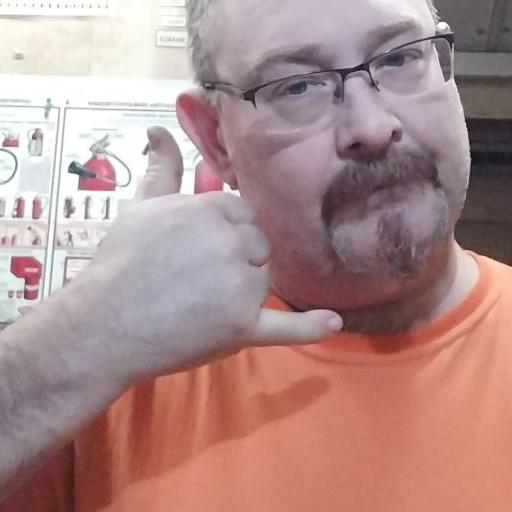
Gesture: call